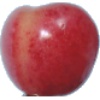
Label: Cherry Rainier 1